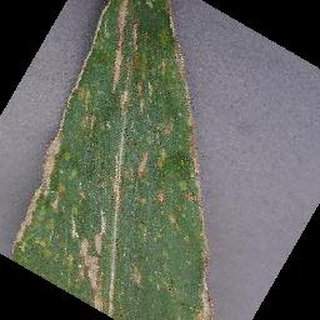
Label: corn_cercospora_leaf_spot